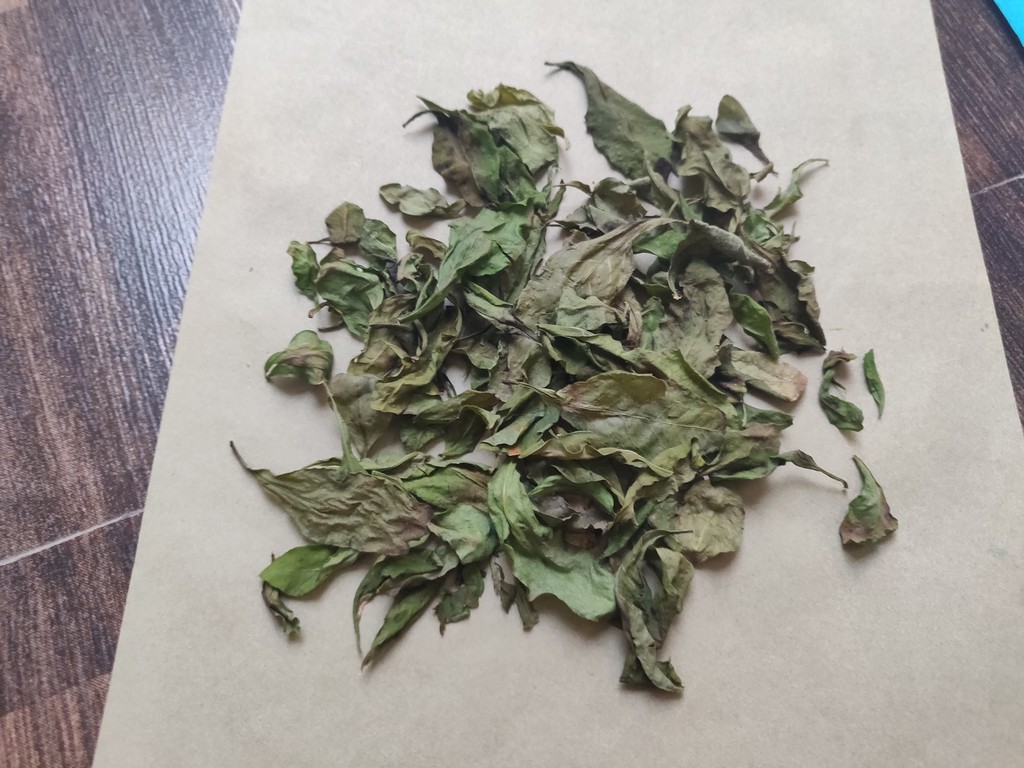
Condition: Dried
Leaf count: multiple
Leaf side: unknown